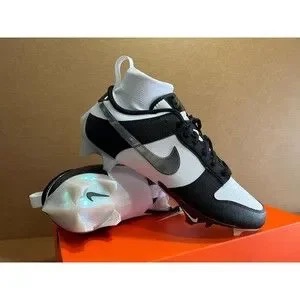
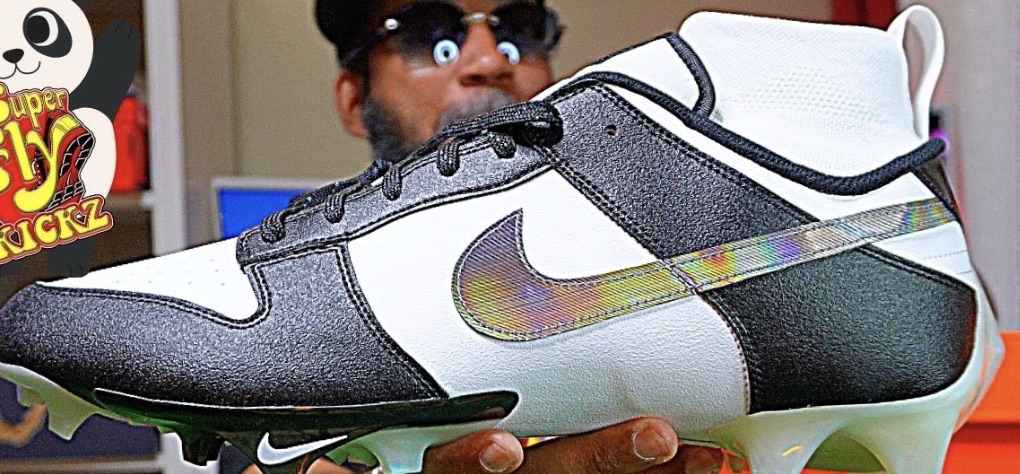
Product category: misc
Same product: yes